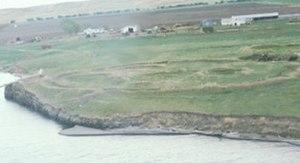
Les National Historic Landmarks du Dakota du Sud sont les sites historiques d'intérêt national de l'État du Dakota du Sud aux États-Unis.